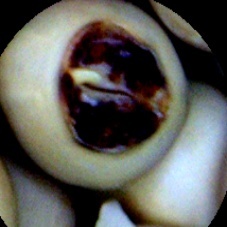
Label: Broken